Marchfeld

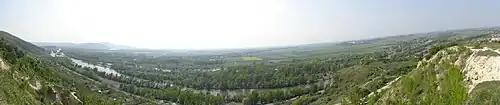
Morava Field

The Marchfeld is a 900 km² sedimentary basin in Lower Austria, that borders Vienna to the east. Geologically, the Marchfeld constitutes the northern half of the Vienna Basin, which spans about 60 kilometers along the Danube. The Marchfeld traditionally served as Vienna’s vegetable supplier and Austria’s breadbasket. Economically, it has been significant since the 1930s due to its oil and natural gas deposits. Architecturally, the region is notable for its Baroque churches, town squares, and the Marchfeld castles.